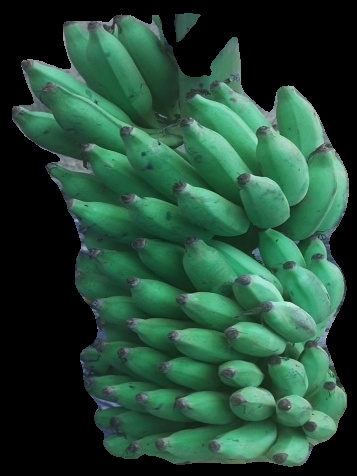
Variety: elakki-bale
Grade: grade2